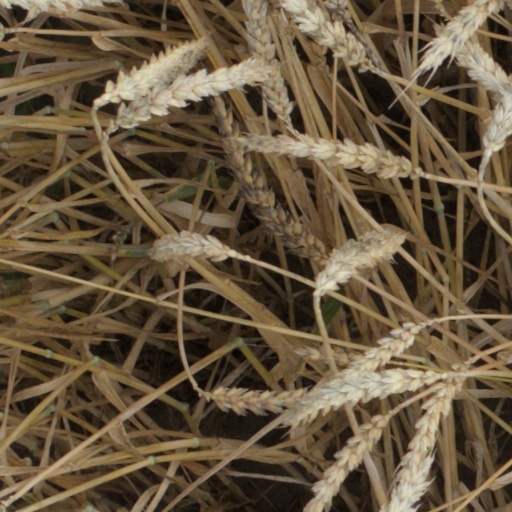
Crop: wheat